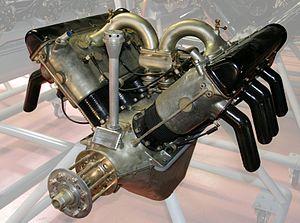
Les Hispano-Suiza V8 étaient une famille de moteurs aéronautiques à pistons refroidis par liquide, à 8 cylindres en V, conçu par le motoriste Hispano-Suiza au début de la Grande Guerre. Révolutionnaires à plus d'un titre, ils ont été produits à près de 50 000 exemplaires et ont assuré la suprématie de l'aviation alliée.